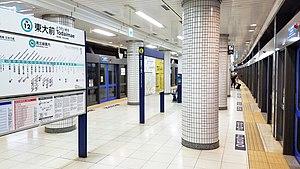
Tōdaimae est une station du métro de Tokyo sur la ligne Namboku dans l'arrondissement de Bunkyō à Tokyo. Elle est gérée par la compagnie Tokyo Metro.